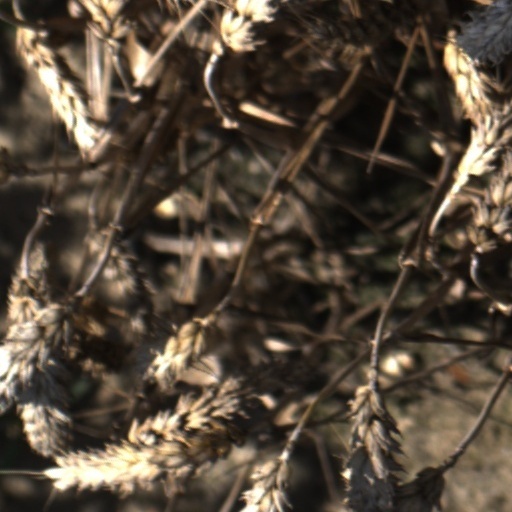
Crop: wheat